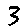
Label: 3